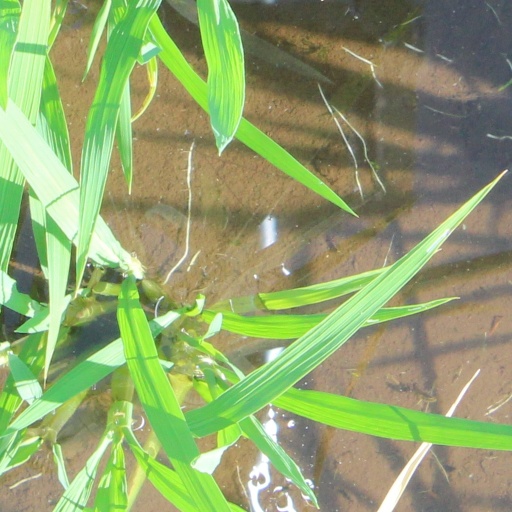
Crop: rice